Charles Collett

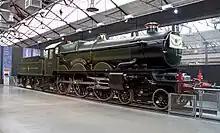
GWR Castle class 4073 "Caerphilly Castle"

By the time Churchward retired, his 4-cylinder Star class locomotives were becoming inadequate for the increasing loads and speeds expected of express passenger trains. To solve this, Churchward had proposed fitting a No 7 boiler (designed for the 4700 class 2-8-0 express freight engines) onto a Star. This was not possible, because the weight would be too great for the track. Instead, Collett enlarged the Star design, leaving the wheels the same but with bigger cylinders and a new standard boiler that would not exceed the ton permitted axle load. He also fitted a more comfortable cab. The result was christened the Castle class, and the first engine, No 4073 "Caerphilly Castle", was soon proudly paraded at the British Empire Exhibition, (placed close to the larger LNER "Flying Scotsman") with the claim that it was 'Britain's most powerful passenger locomotive'.